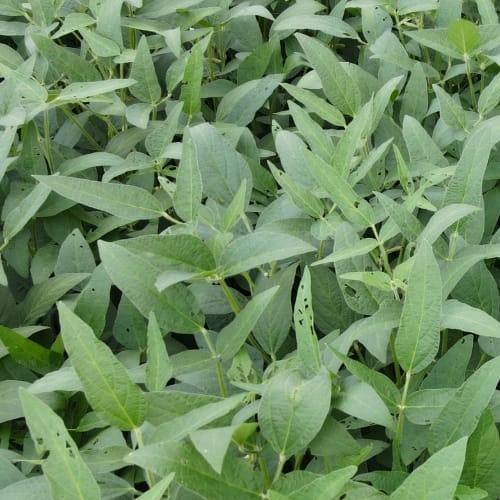
Label: Diabrotica_speciosa